Monkeypox virus

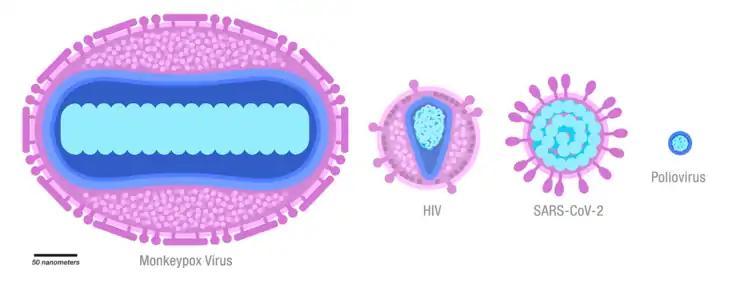

As an "Orthopoxvirus", MPV replication occurs entirely in the cell cytoplasm within 'factories' – created from the host rough endoplasmic reticulum (ER) – where viral mRNA transcription and translation also take place. The factories are also where DNA replication, gene expression, and assembly of mature virions (MV) are located.